Gillard government

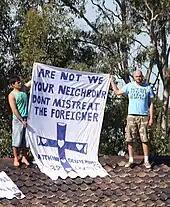
Protesters on the roof of the Villawood Immigration Detention Centre in Sydney, 2011

In response to a television program which showed footage of mis-treatment of Australian sourced cattle at certain Indonesian abattoirs, in June 2011, Agriculture Minister Joe Ludwig announced the suspension of Australia's live cattle export trade to Indonesia, pending an examination of animal welfare considerations. Indonesia threatened to challenge the Gillard government's ban at the World Trade Organization. Live cattle exports were banned for two months and new guidelines introduced. While animal welfare campaigners called for the ban to remain permanent, the agricultural sector in Northern Australia suffered significant loss of earnings and the 2012 Federal Budget confirmed that a potential class action had been communicated to the government from livestock producers and related industries, seeking compensation for loss of trade.